Blaxploitation

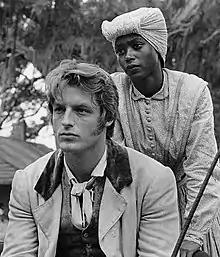
Brenda Sykes and Perry King on the set of "Mandingo" (1975).

Slavesploitation, a subgenre of blaxploitation in literature and film, flourished briefly in the late 1960s and 1970s. As its name suggests, the genre is characterized by sensationalistic depictions of slavery.